Lones Wigger

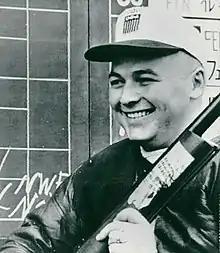
Wigger in 1964

Lones Wesley Wigger Jr. (August 25, 1937, Great Falls, Montana – December 14, 2017, Colorado Springs, Colorado) was an American sports shooter. Wigger was a member of the United States Olympic team on three occasions, winning two Olympic Gold Medals. He also served in the U.S. Army as a lieutenant colonel.